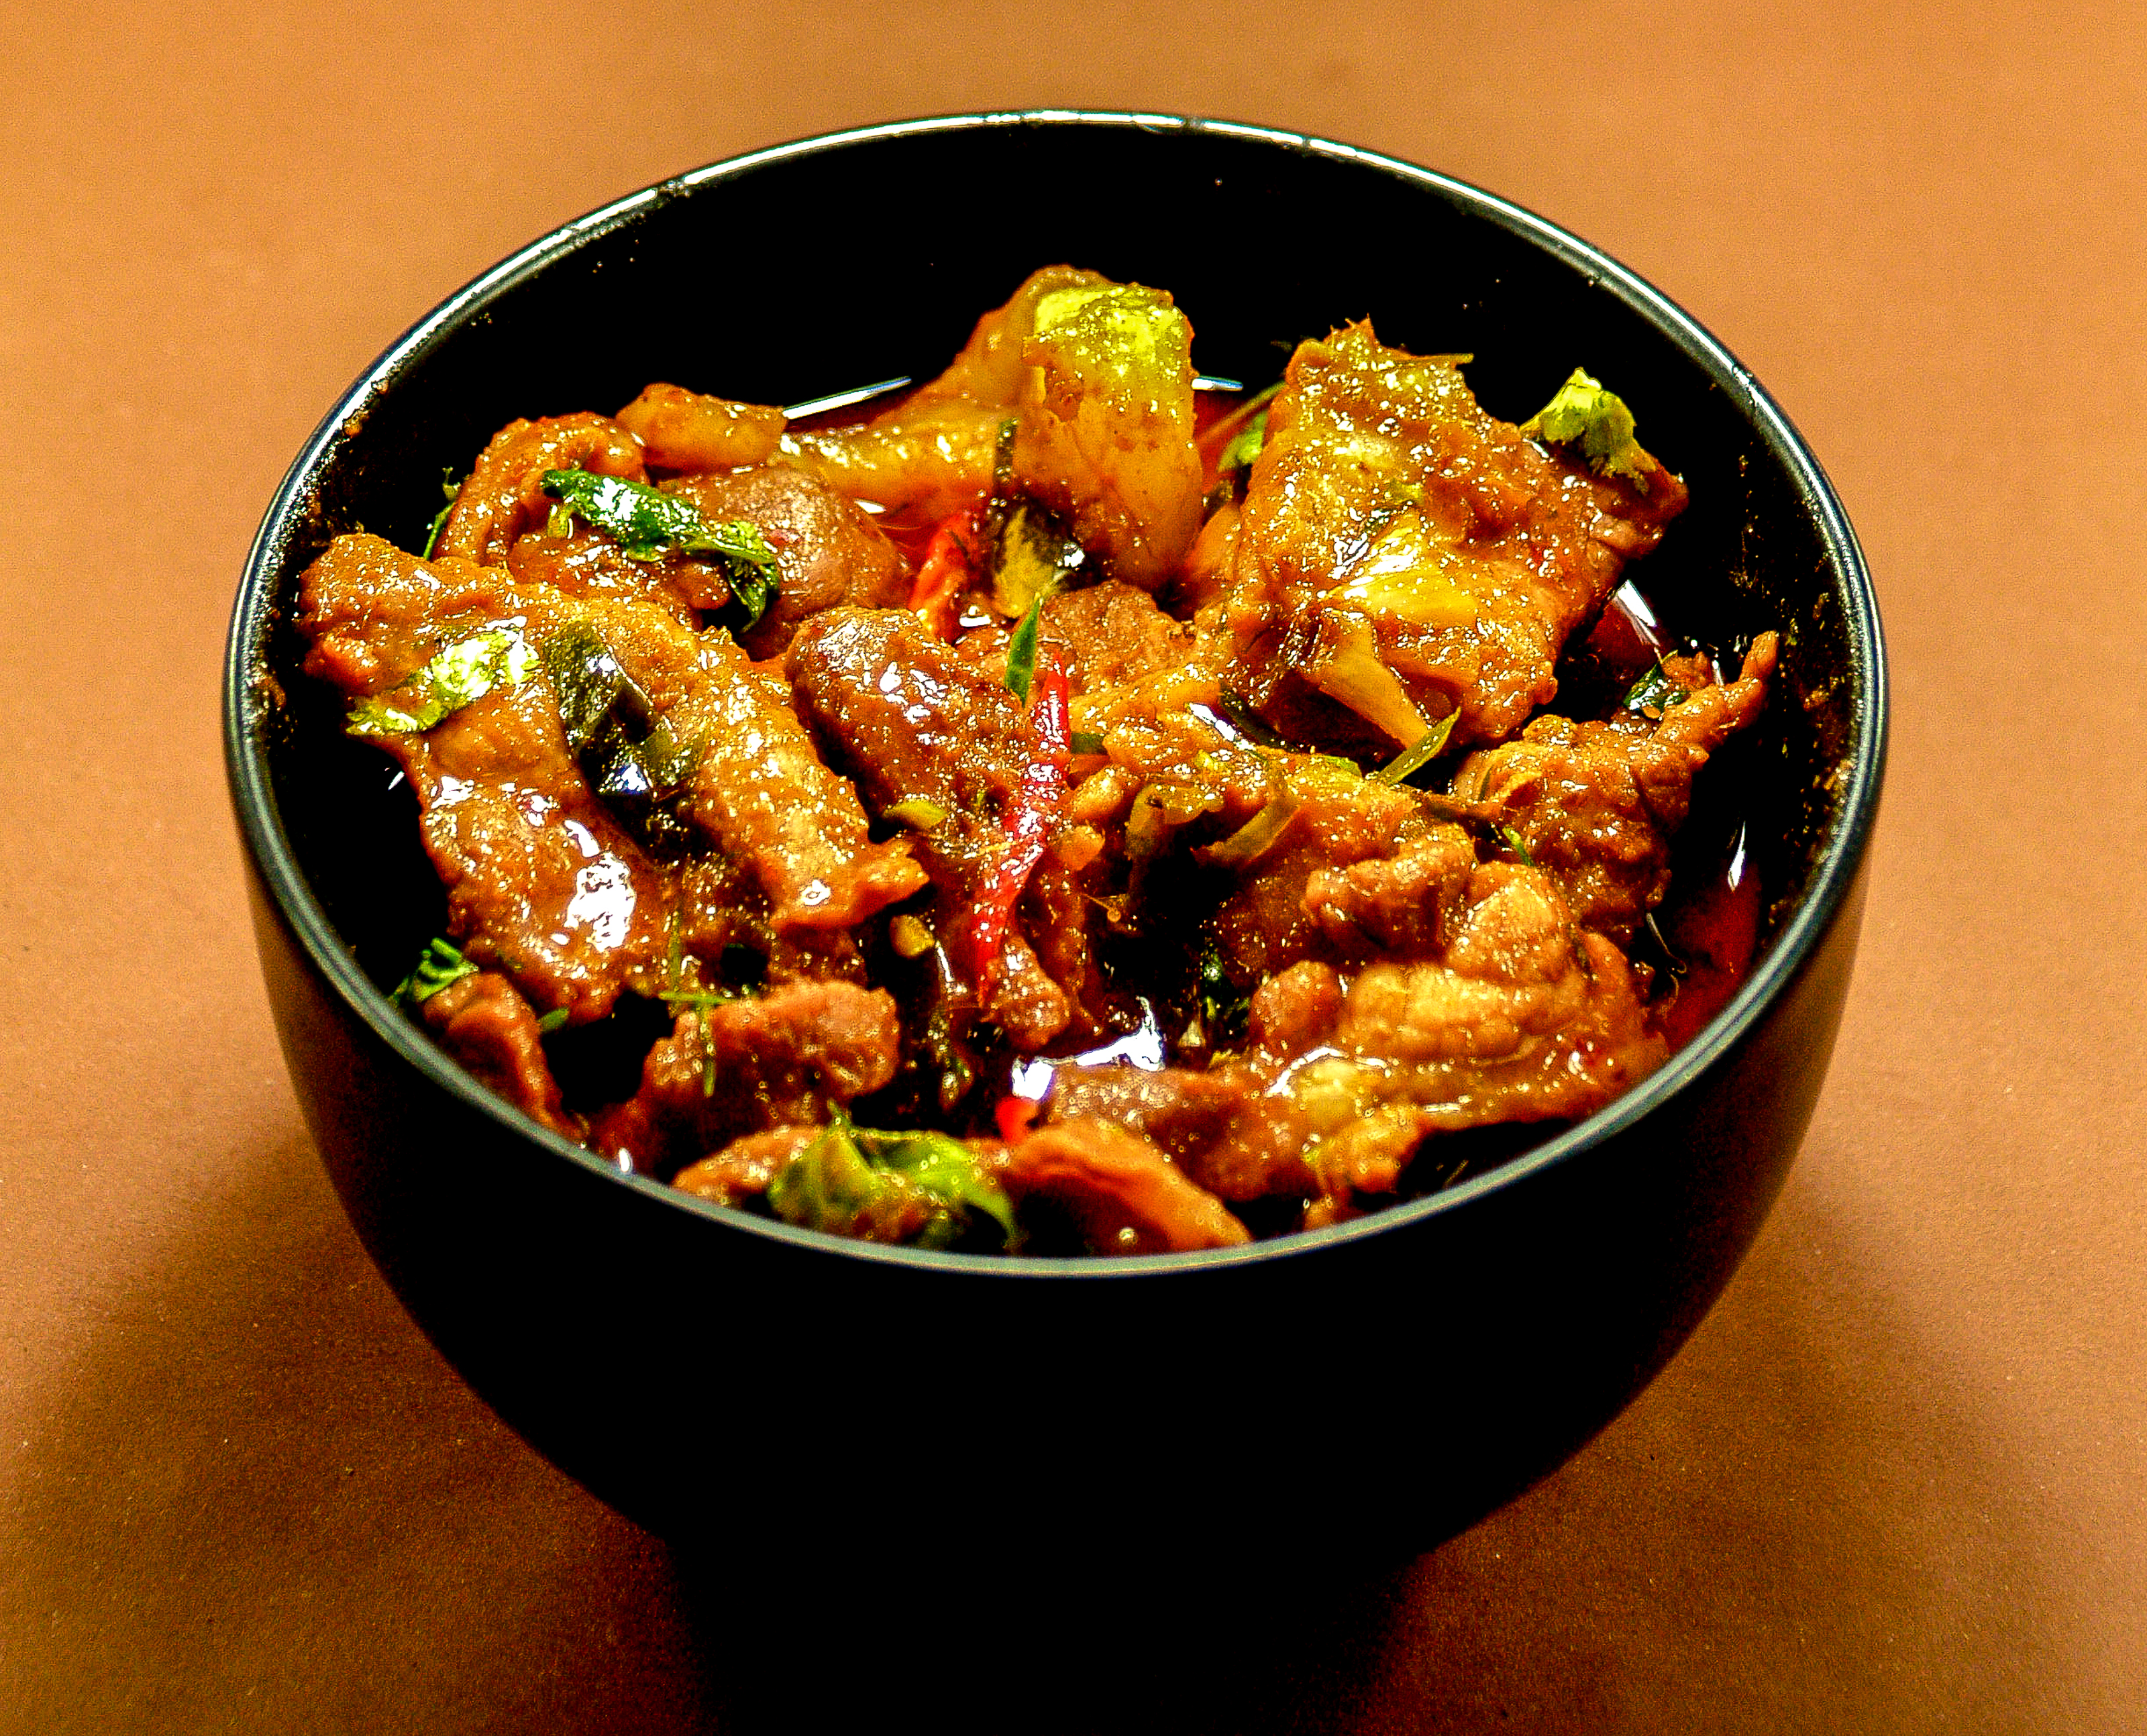
thai, asian, food, thailand, curry, cuisine, beef, traditional, spice, muslim, cooking, dish, coconut, soup, hot, herb, potatoes, homemade, peanuts, nutrition, white, dinner, ingredient, background, bowl, lunch, spicy, gourmet, meat, twice cooked pork, general tso's chicken, produce, recipe, Galbijjim, gosht, donburi, dak galbi, indian chinese cuisine